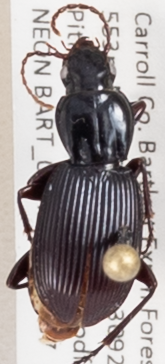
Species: Pterostichus tristis
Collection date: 2019-08-07
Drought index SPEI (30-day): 0.264
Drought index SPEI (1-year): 1.13
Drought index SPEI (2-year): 0.88